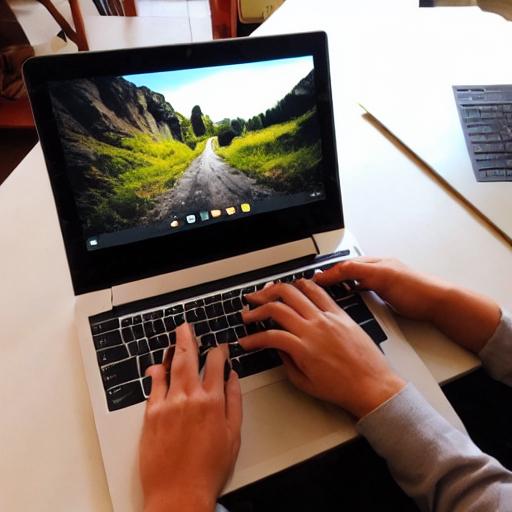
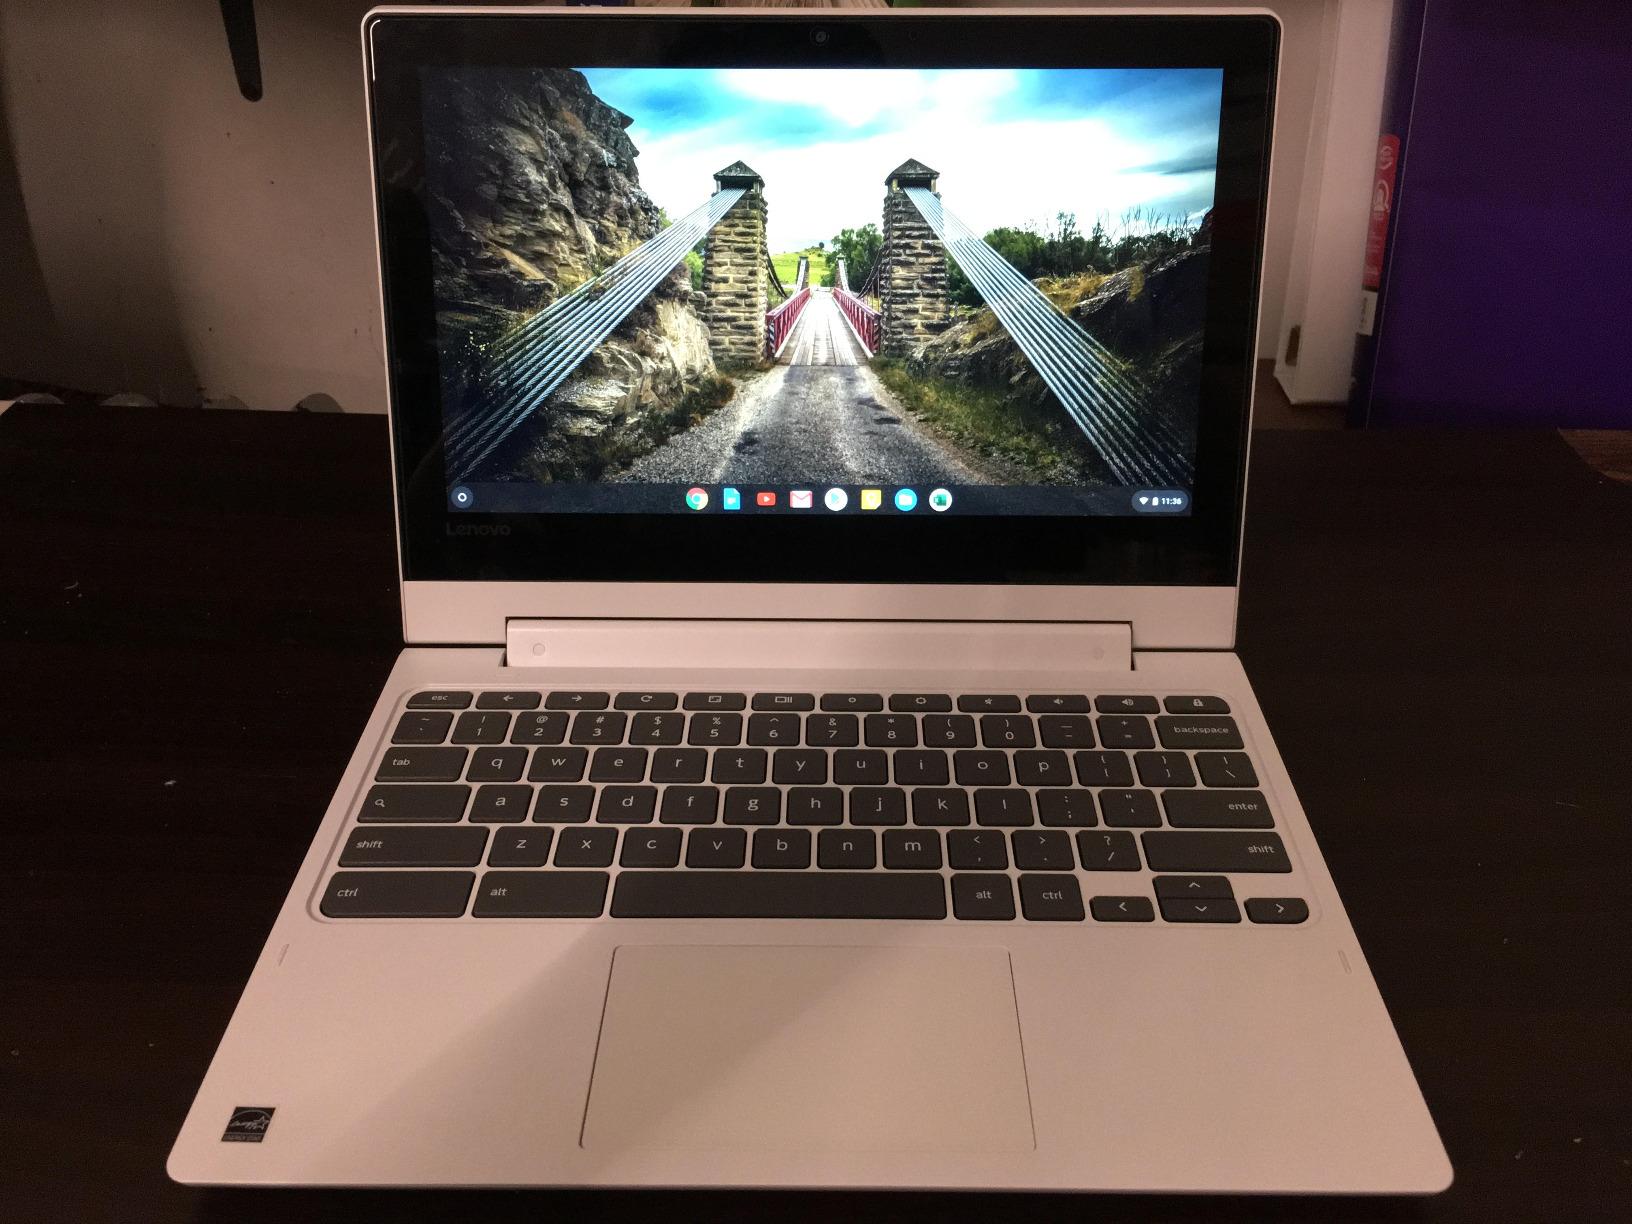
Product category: laptop
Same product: no